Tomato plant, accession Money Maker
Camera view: horizontal (90 deg, fisheye); turntable rotation: 150 degrees
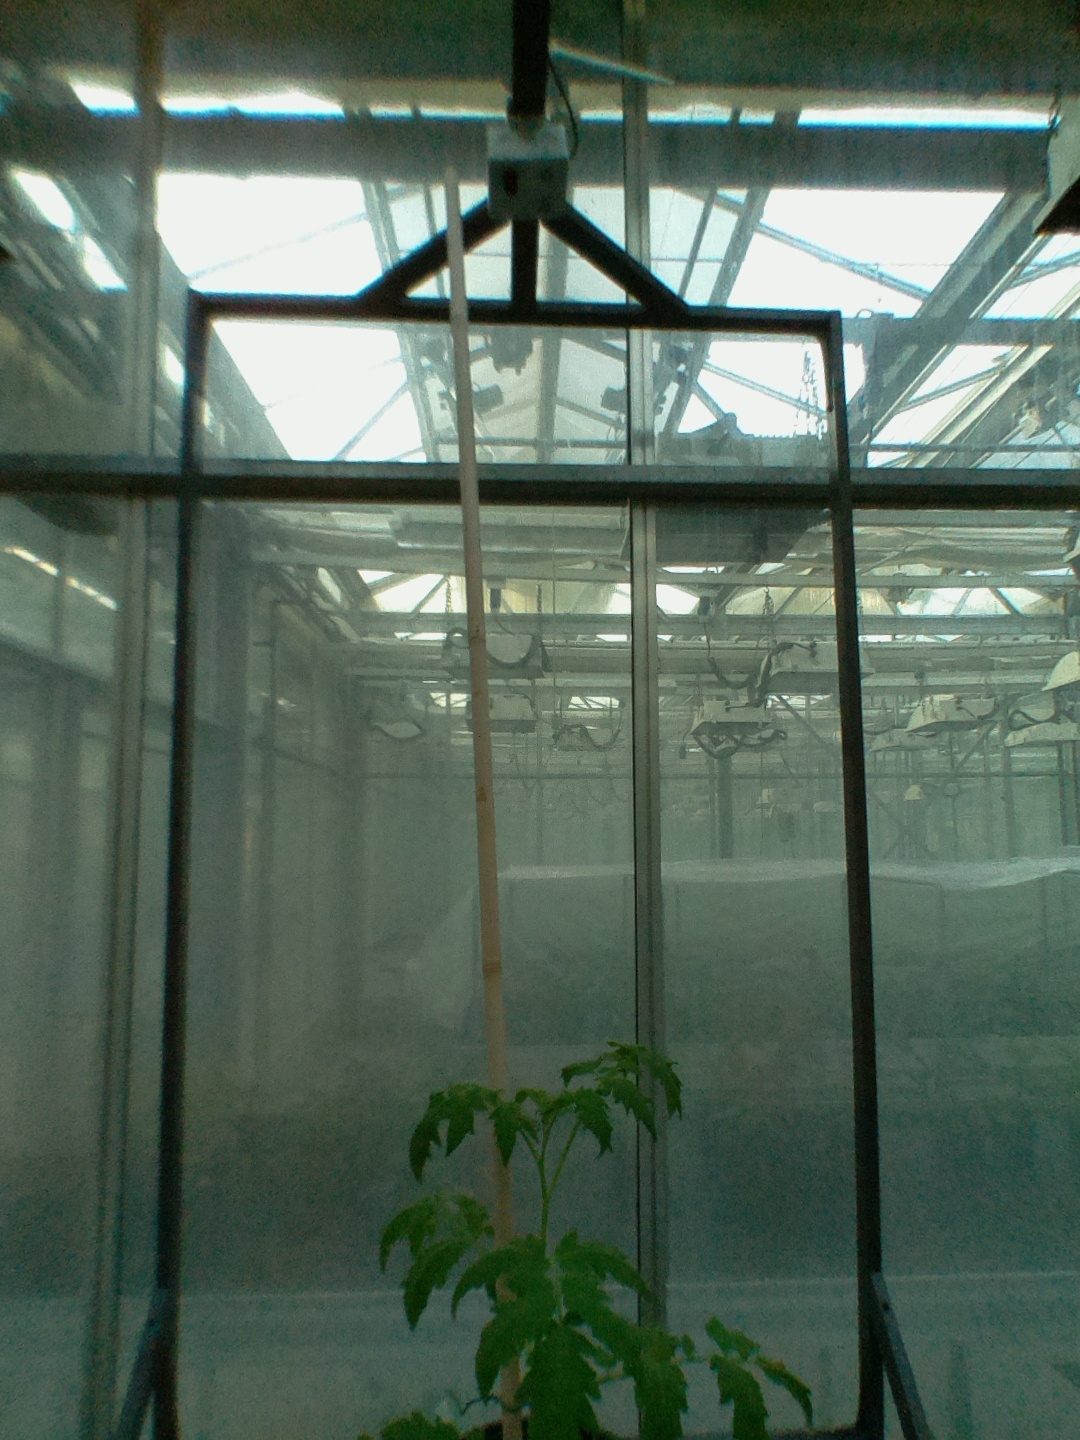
BBCH growth stage 13: 6 of true leaves visible